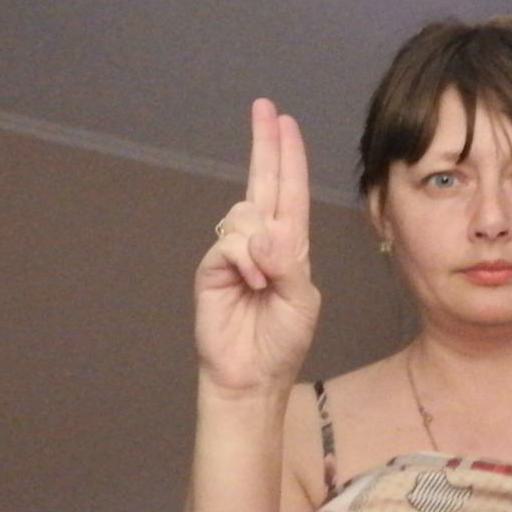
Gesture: two_up